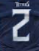
Number: 2